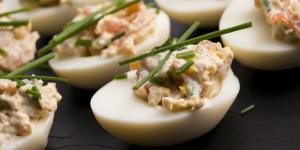
huevos rellenos con atun light